United States occupation of Nicaragua

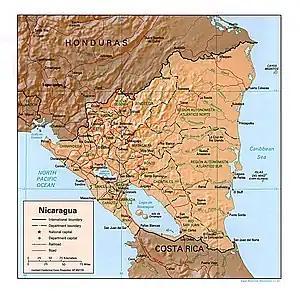
A map of Nicaragua

Zelaya resigned on December 14, 1909, and his hand-picked successor, Jose Madriz, was elected by unanimous vote of the liberal Nicaraguan national assembly on December 20, 1909. U.S. Secretary of State Philander C. Knox admonished that the United States would not resume diplomatic relations with Nicaragua until Madriz demonstrated that his was a "responsible government ... prepared to make reparations for the wrongs" done to American citizens. His request for asylum granted by Mexico, Zelaya was escorted by armed guard to the Mexican gunboat "General Guerrero" and departed Corinto for Salina Cruz, Mexico, on the night of December 23, with "Albany" standing by but taking no action.